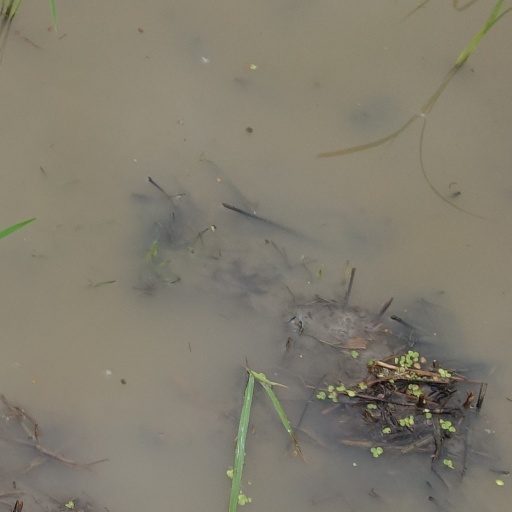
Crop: rice